Nitrogen

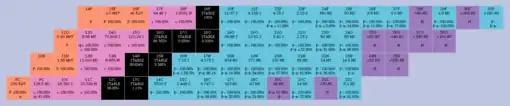
Table of nuclides (Segrè chart) from carbon to fluorine (including nitrogen). Orange indicates proton emission (nuclides outside the proton drip line); pink for positron emission (inverse beta decay); black for stable nuclides; blue for electron emission (beta decay); and violet for neutron emission (nuclides outside the neutron drip line). Proton number increases going up the vertical axis and neutron number going to the right on the horizontal axis.

Nitrogen has two stable isotopes: N and N. The first is much more common, making up 99.634% of natural nitrogen, and the second (which is slightly heavier) makes up the remaining 0.366%. This leads to an atomic weight of around 14.007 u. Both of these stable isotopes are produced in the CNO cycle in stars, but N is more common as its proton capture is the rate-limiting step. N is one of the five stable odd–odd nuclides (a nuclide having an odd number of protons and neutrons); the other four are H, Li, B, and Ta.